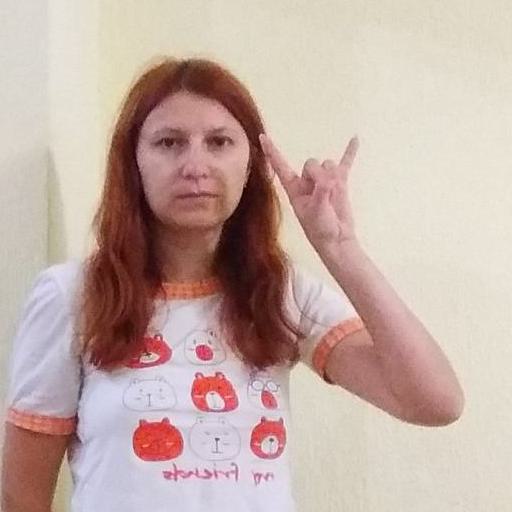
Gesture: rock